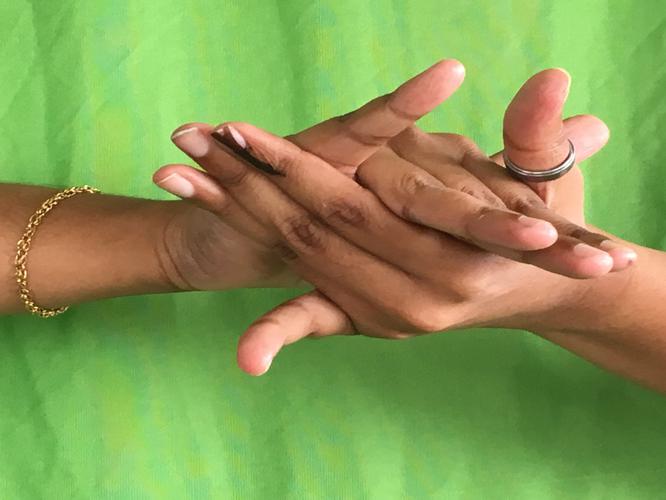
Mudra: Kurma
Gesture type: double_hand